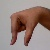
The image shows a hand gesture representing the letter 'Q' in Indian Sign Language.